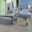
Label: airplane